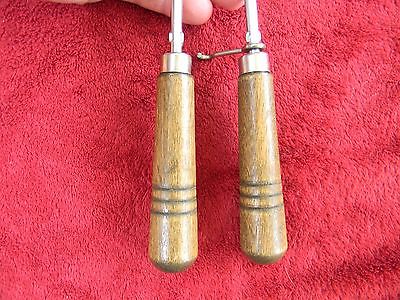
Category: toaster